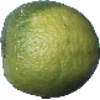
Label: Limes 1